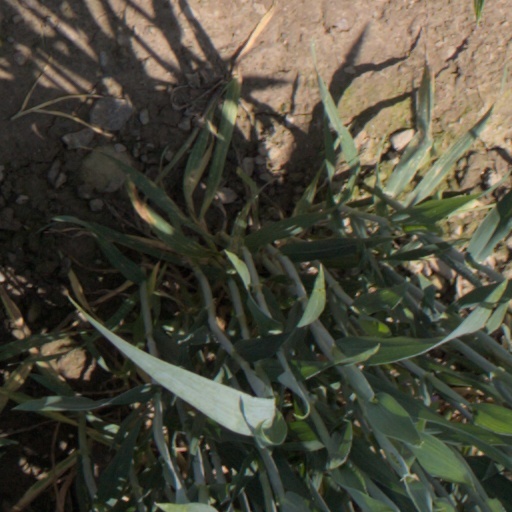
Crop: wheat